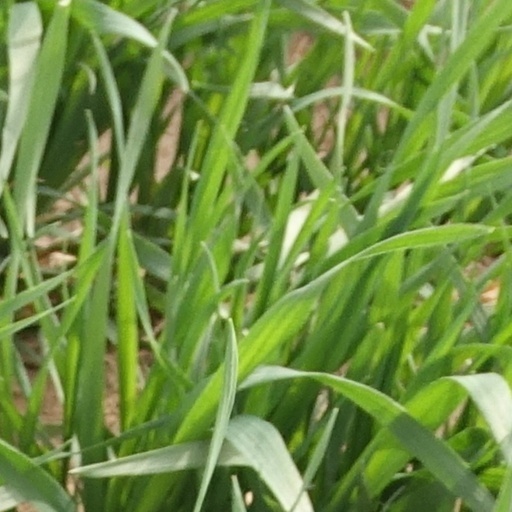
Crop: wheat